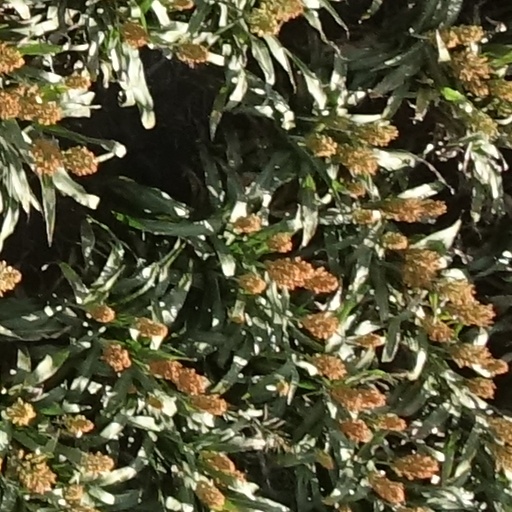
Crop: sorghum